Tropical Storm Fay (2020)

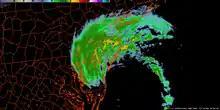
Tropical Storm Fay approximately 5 hours before its landfall in New Jersey on July 10, 2020. The storm's intense rainband was moving northwards into the most populated regions of New Jersey.

The precursor disturbance to Fay moved into the Florida Panhandle and crossed over into Georgia on July 6, delivering heavy rainfall throughout the state and causing widespread flash flooding as far as the Savannah River valley. Augusta, Georgia recorded its wettest day in July on record, with of rain falling in 24 hours, breaking the record of that had stood since 1887. of rain fell in 48 hours in Loco. US$4,000 worth of property damage occurred in Ringgold, when a severe thunderstorm generated by the disturbance caused winds in the city, causing trees to become uprooted or topple over onto homes. Many roads in South Carolina were deemed inaccessible and became flooded, while one road became completely washed out. Hunting Island State Park in South Carolina recorded at least of rain due to the disturbance and had to be closed; over 100 sea turtle nests were also destroyed within the park boundaries. Beachgoers on the North Carolina coast observed two waterspouts on July 6, with one of them moving ashore and becoming an EF0 tornado, which lifted an umbrella, although it is not clear as to whether or not this was actually caused by Fay or another approaching extratropical storm from the west.